Cancer (mythology)

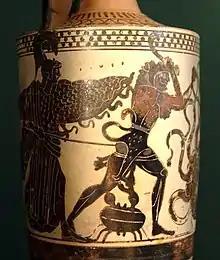
Heracles attacked by the crab and the Lernaean Hydra. White-ground Attic lekythos, .

Cancer also known as Carcinos or, simply the Crab, is a giant crab in Greek mythology that inhabited the lagoon of Lerna. He is a secondary character in the myth of the twelve labors of Heracles, who attacks Heracles on Hera's orders, while Heracles is in the midst of fighting the Hydra of Lerna. Heracles kills the Crab, who is rewarded for his efforts by Hera turning him into the constellation of Cancer.